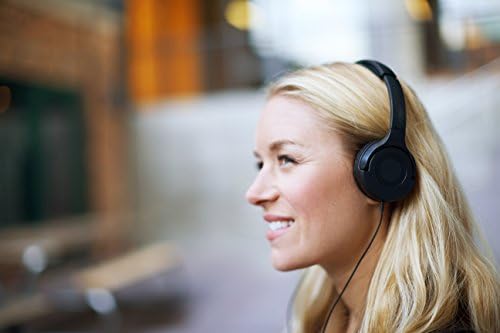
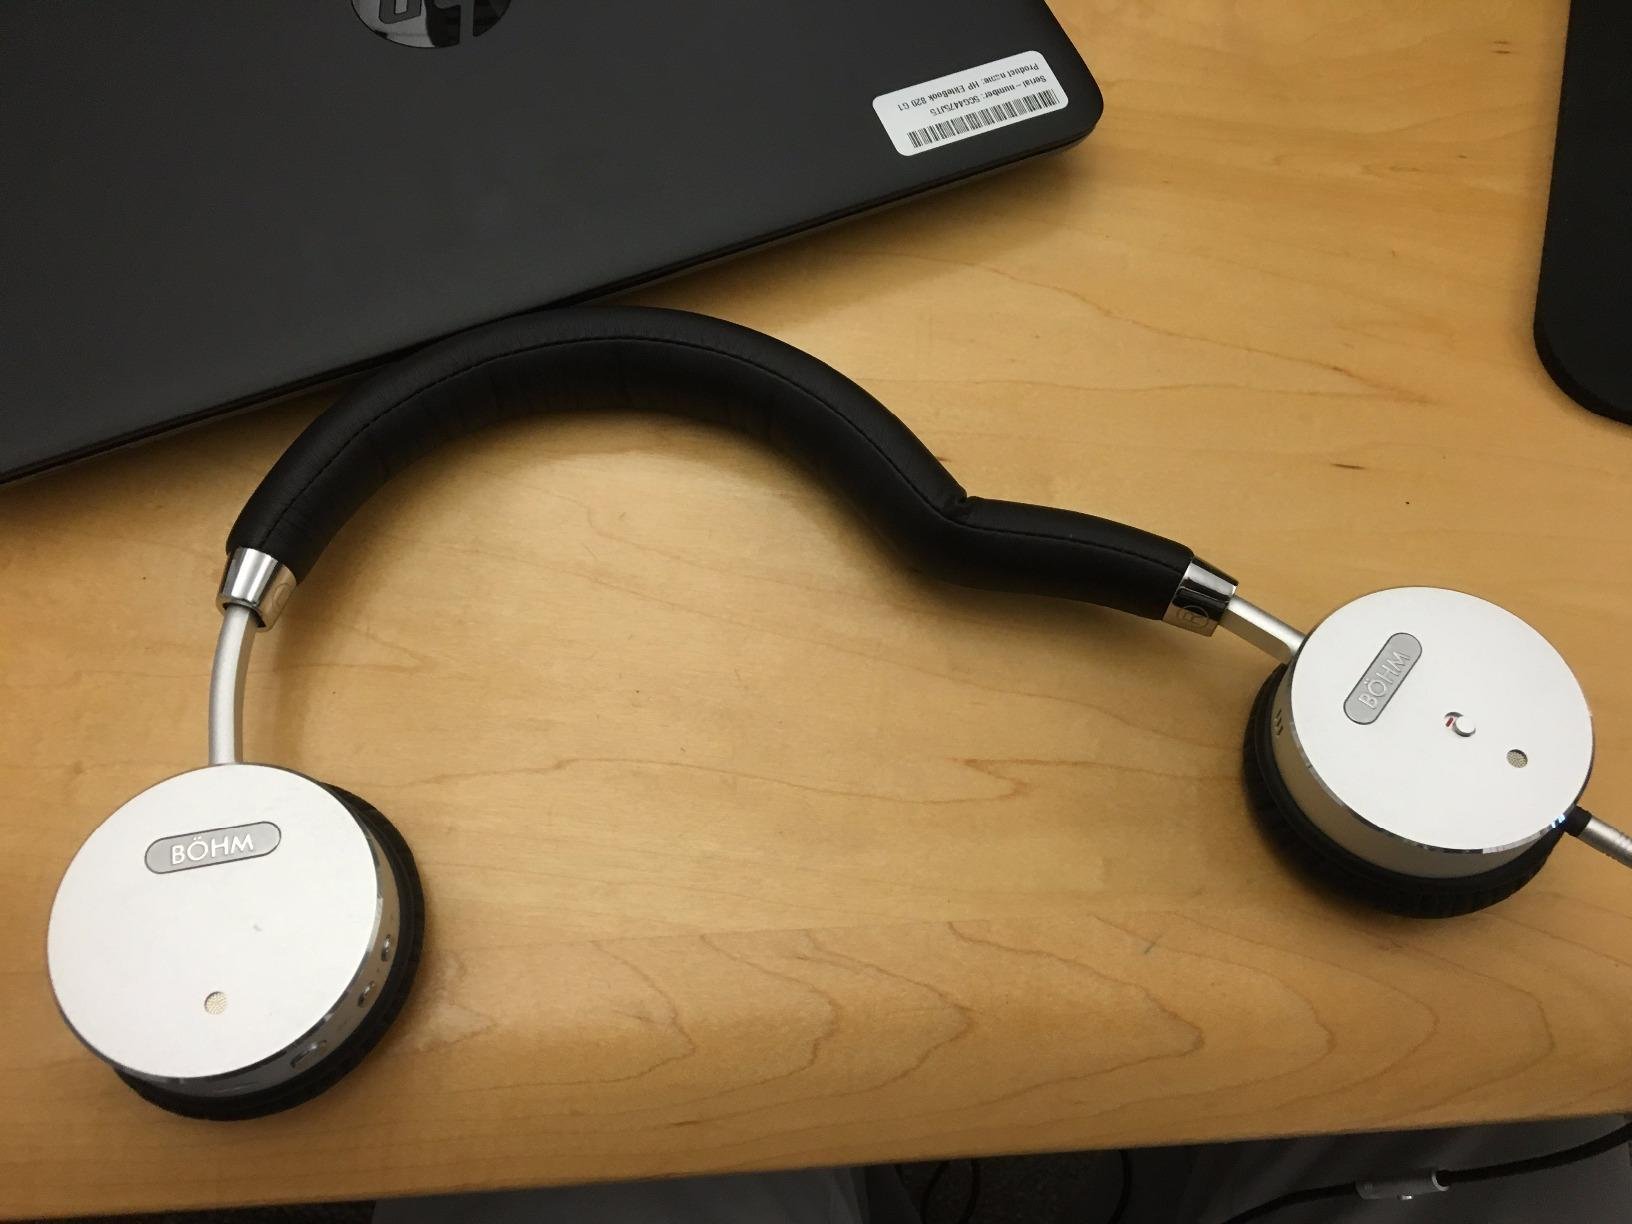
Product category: headphones
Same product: no